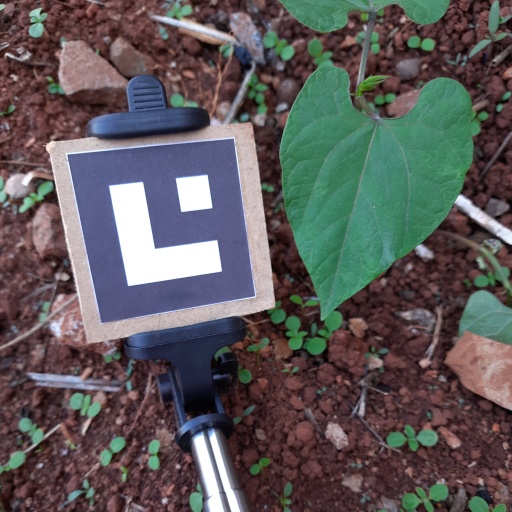
Observations: flat surface, no eating holes, under shade